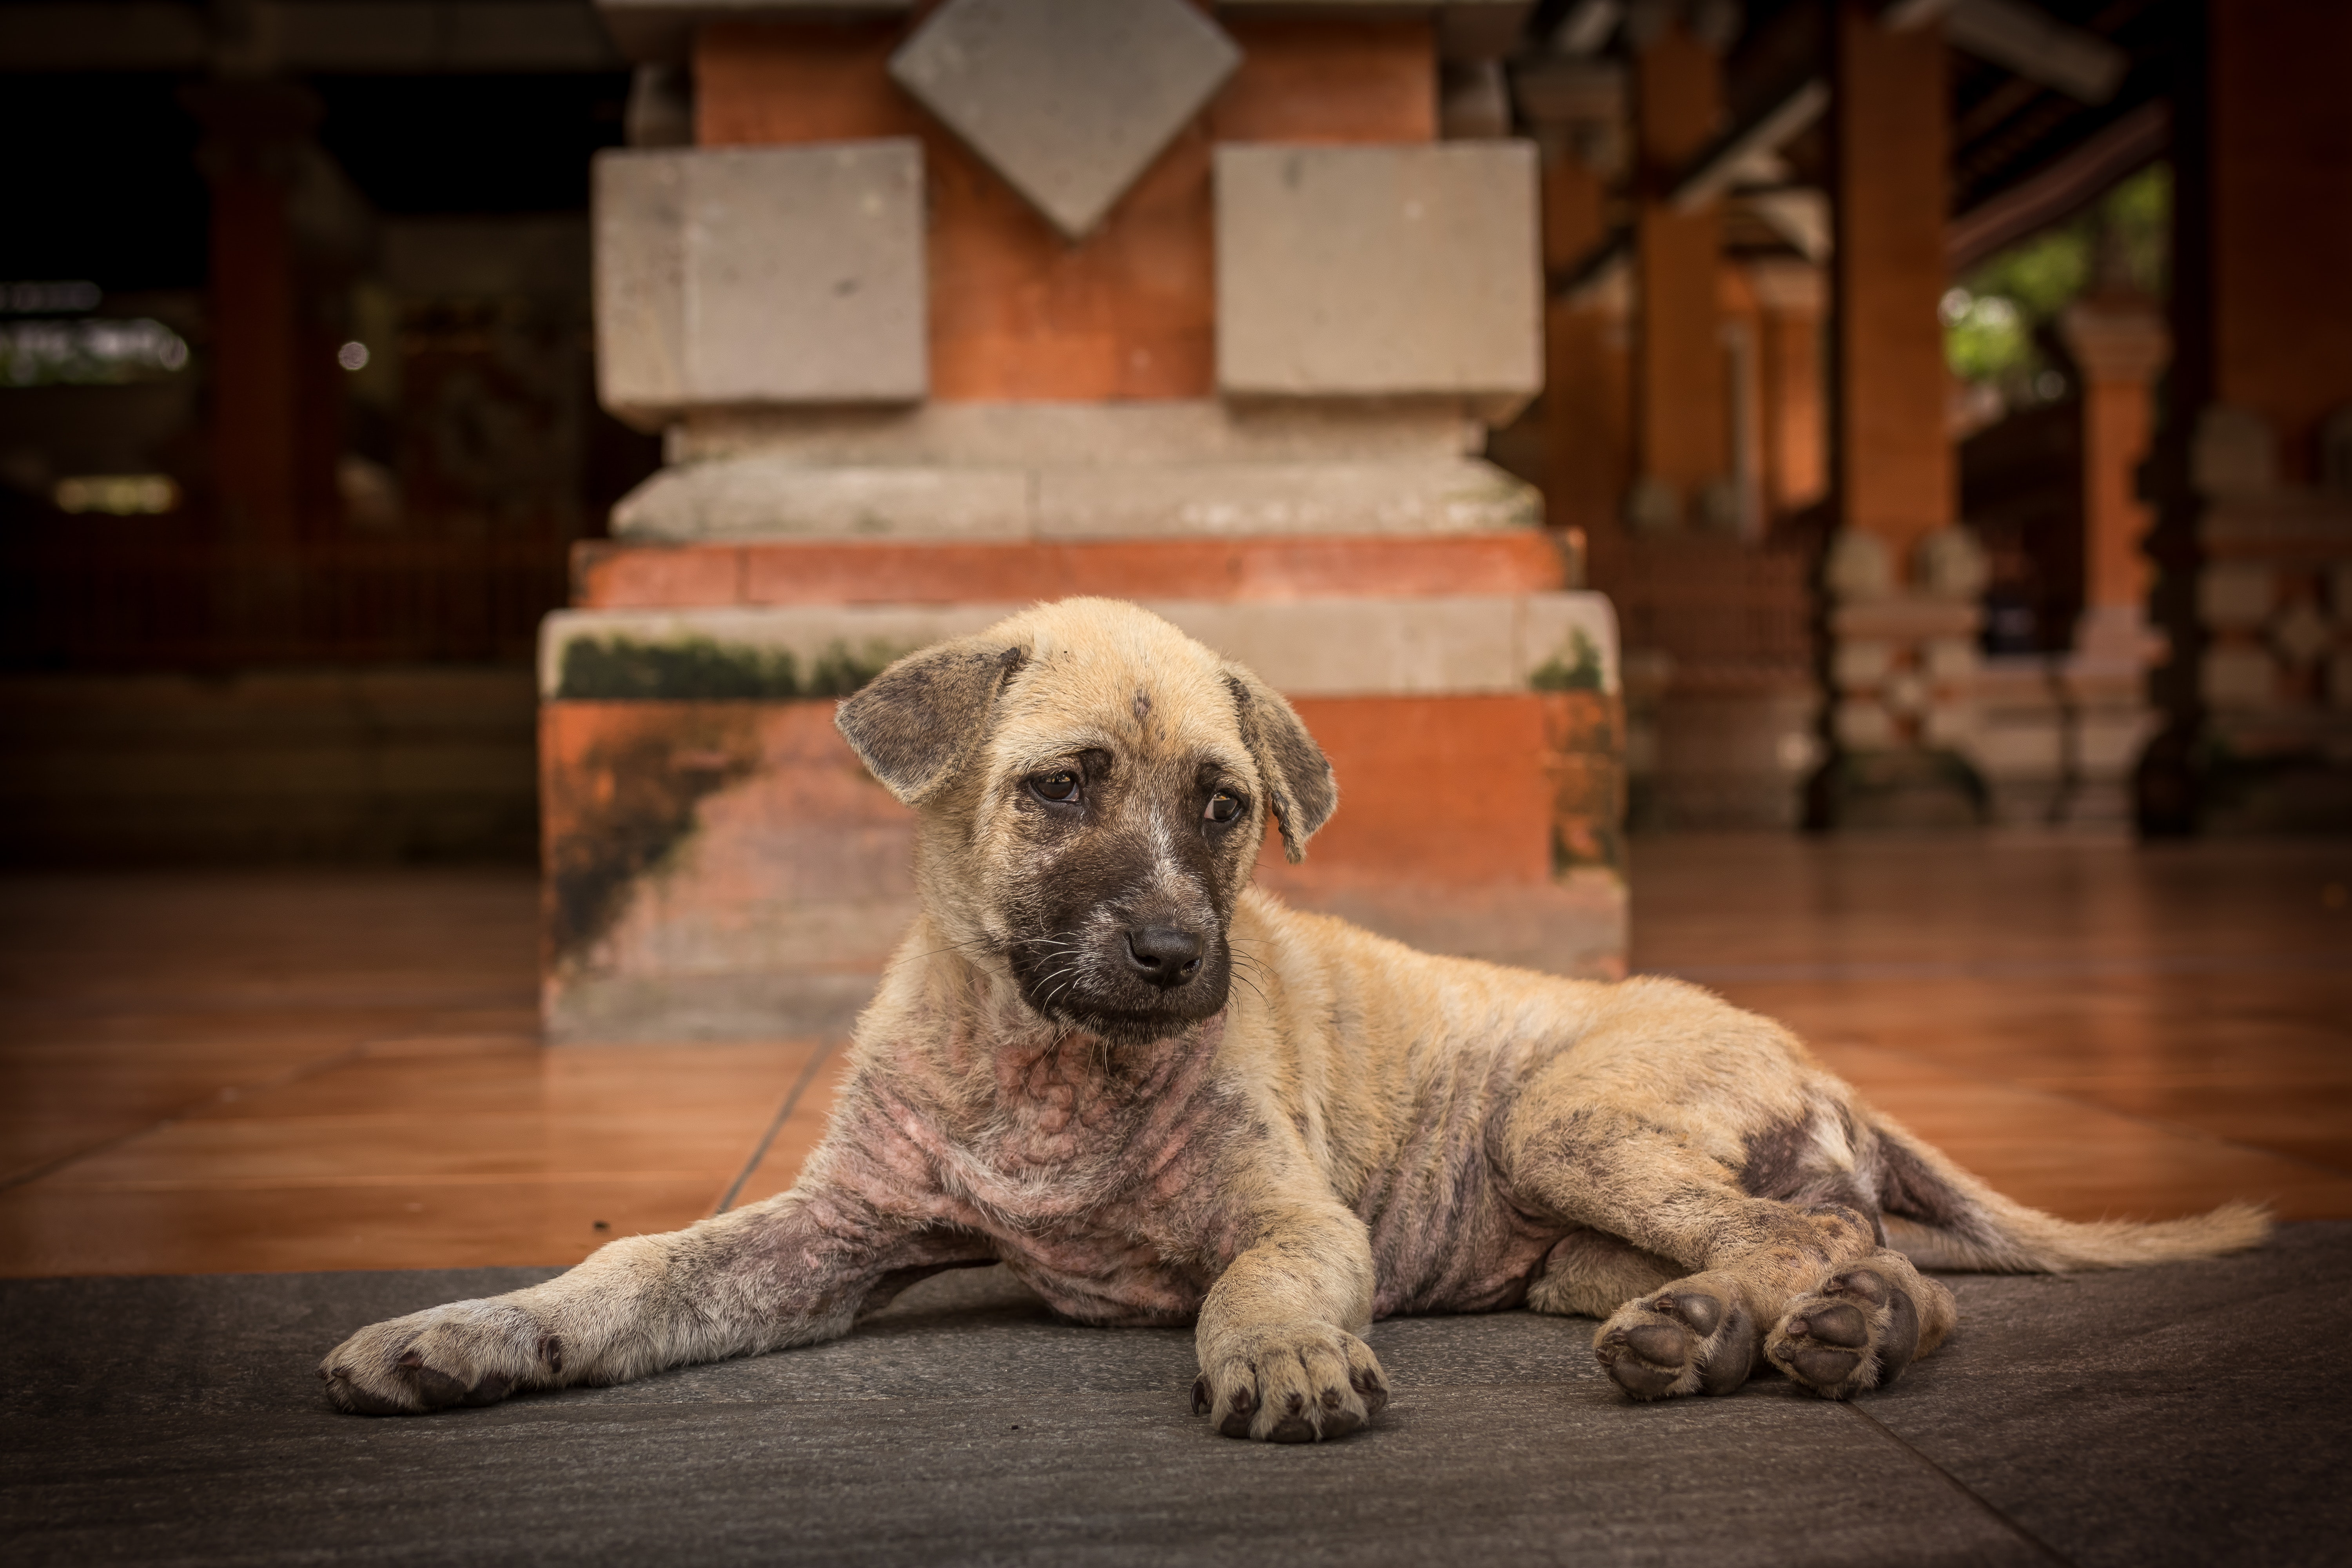
dog, mammal, vertebrate, canidae, dog breed, carnivore, fawn, sporting group, puppy, rare breed dog, street dog, companion dog, kangal dog